EpiDoc

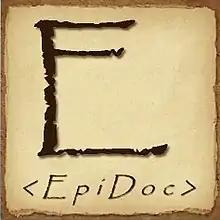
EpiDoc Logo

EpiDoc is an international community that produces guidelines and tools for encoding in TEI XML scholarly and educational editions of ancient documents, especially inscriptions and papyri.